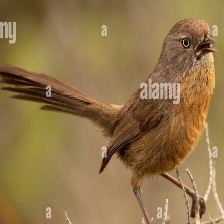
Species: WRENTIT
Scientific name: CHAMAEA FASCIATA